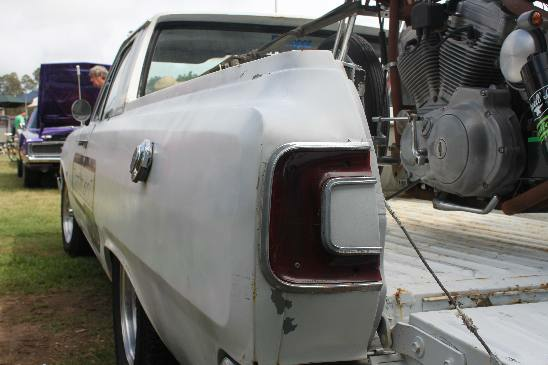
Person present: No